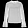
Label: Shirt